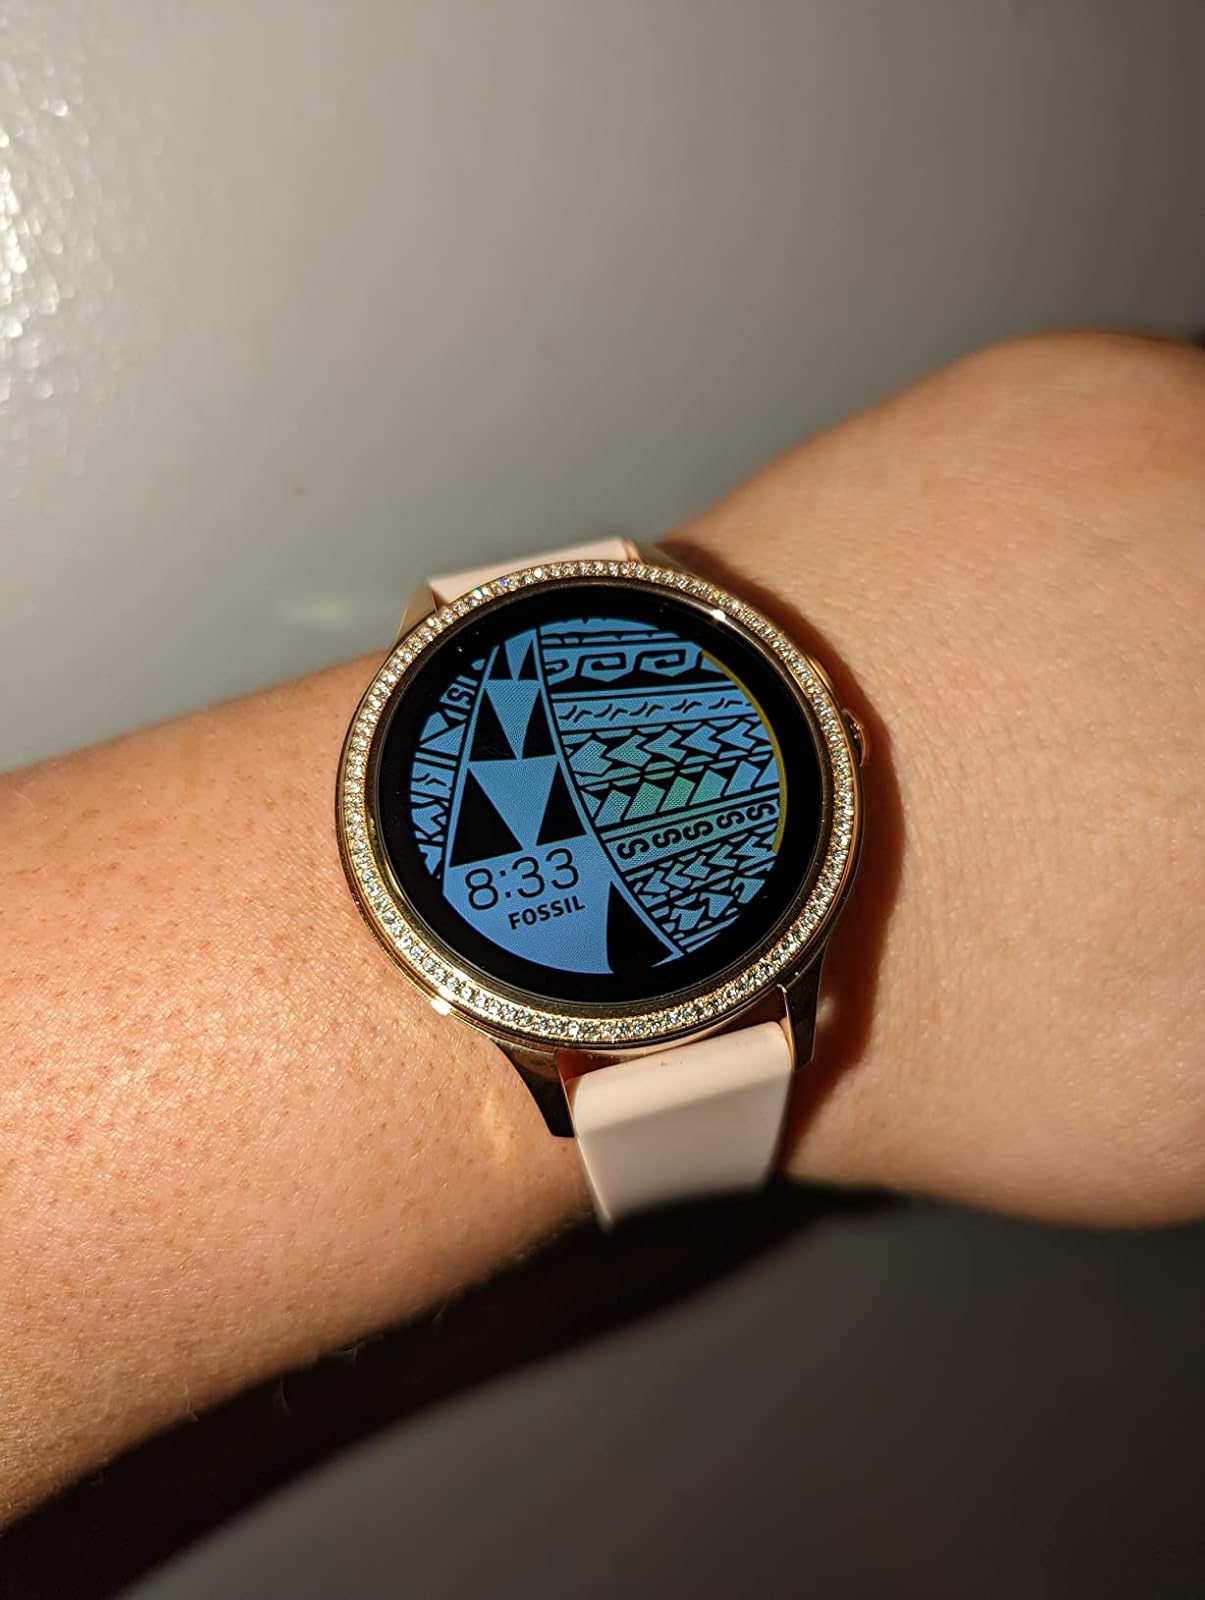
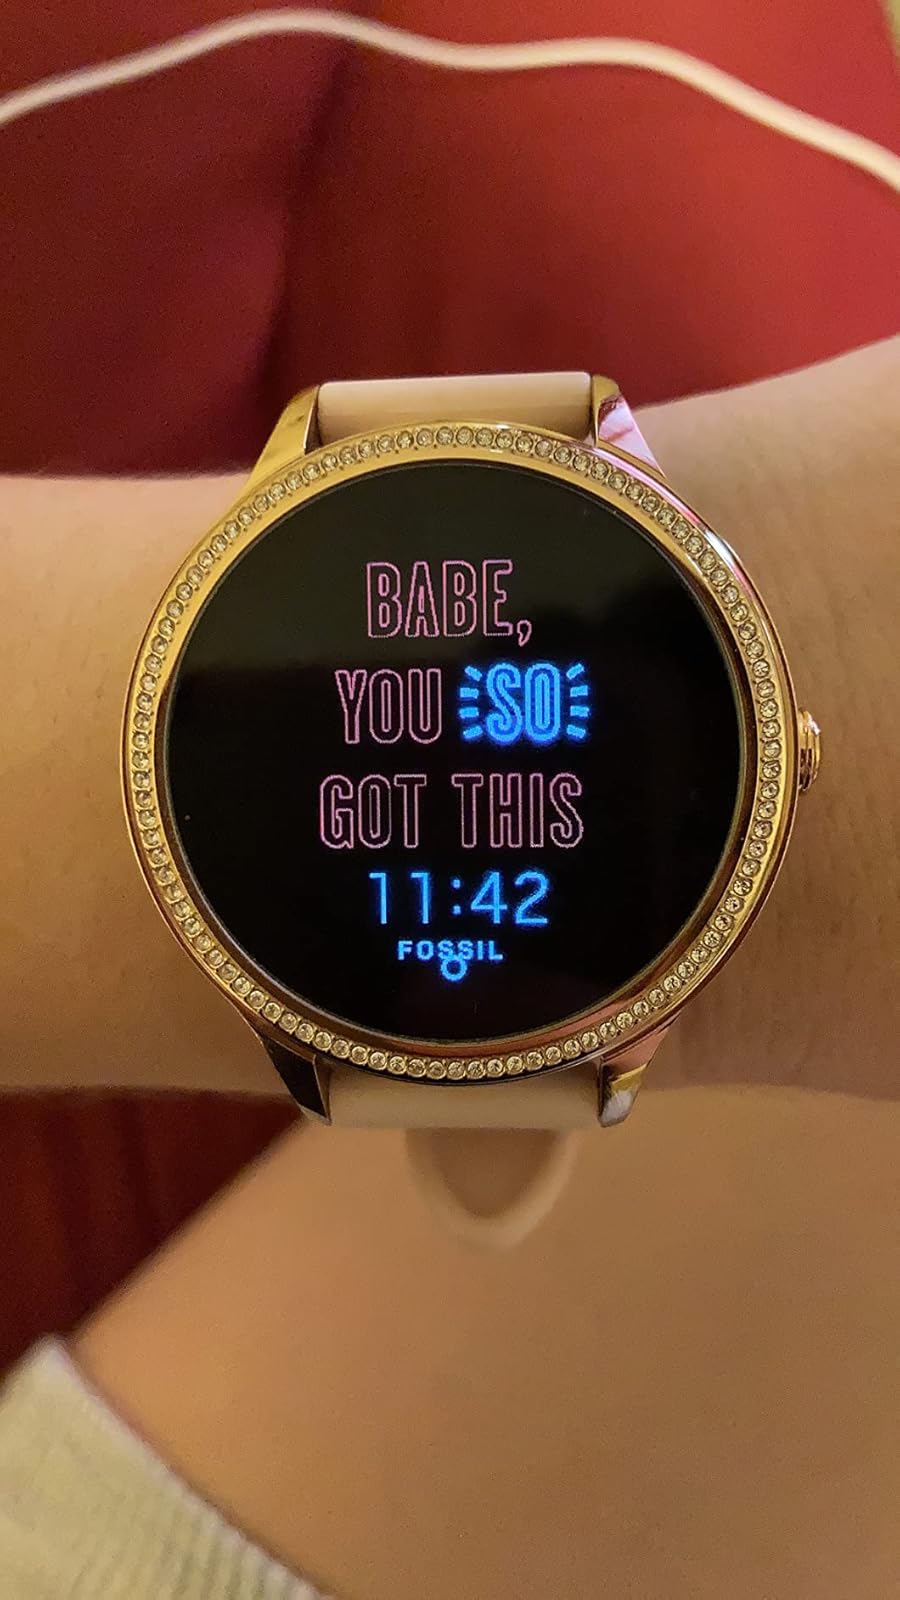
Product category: smartwatch
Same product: yes